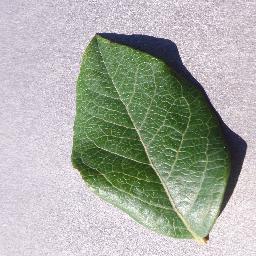
Label: Blueberry___healthy